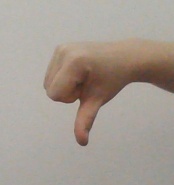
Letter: waw